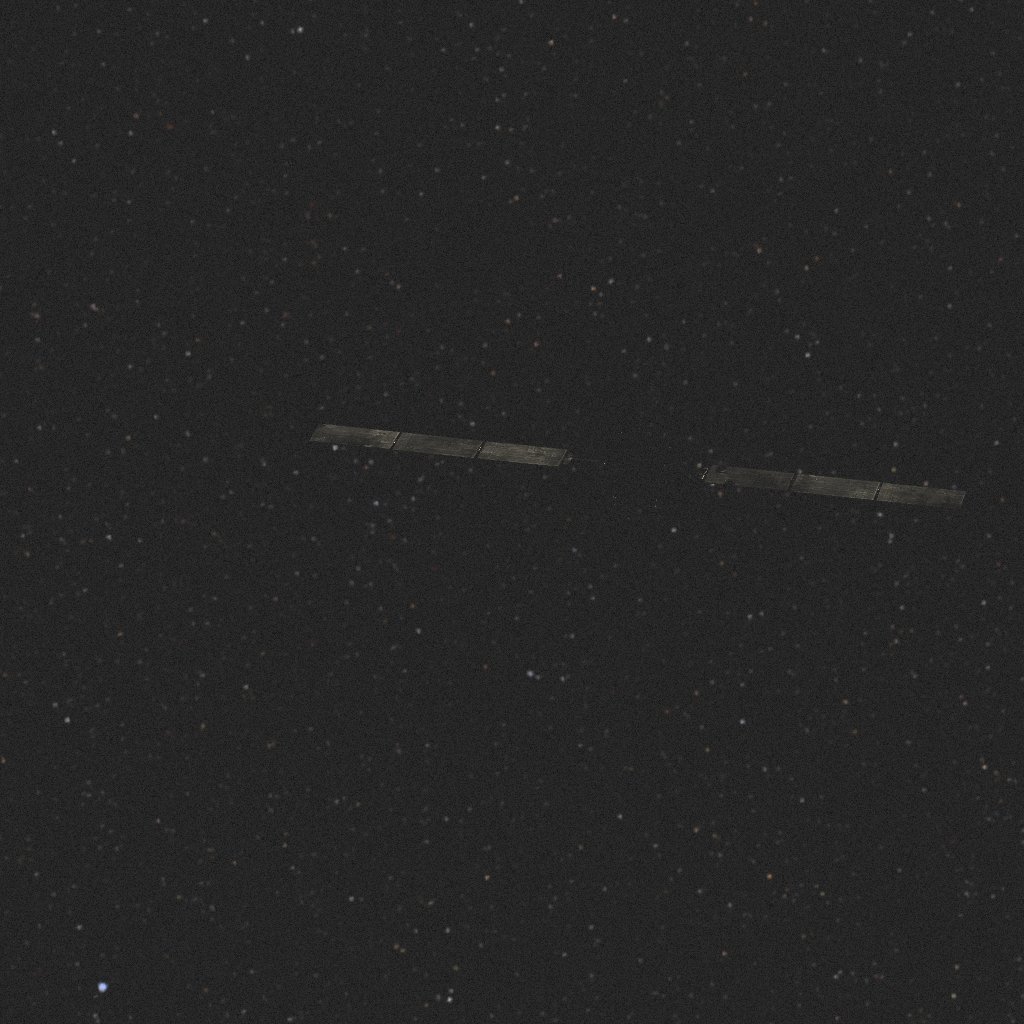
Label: smart_1